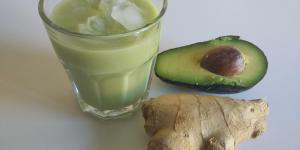
smoothie verde de aguacate